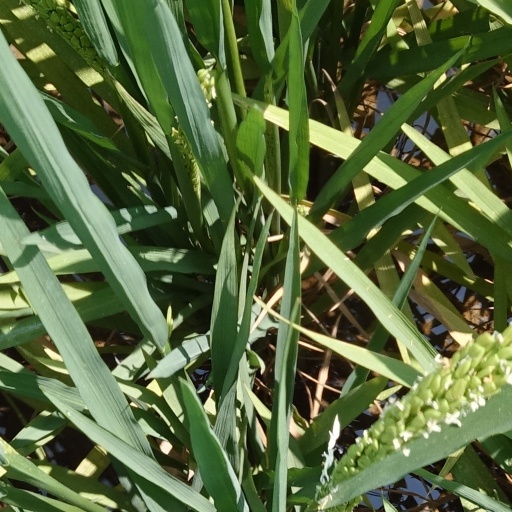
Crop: rice